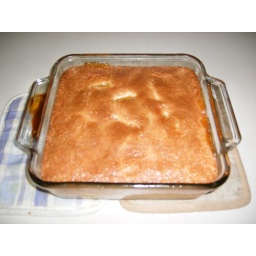
Not so good. Used brown sugar as a test. Too much water in the sugar brine.